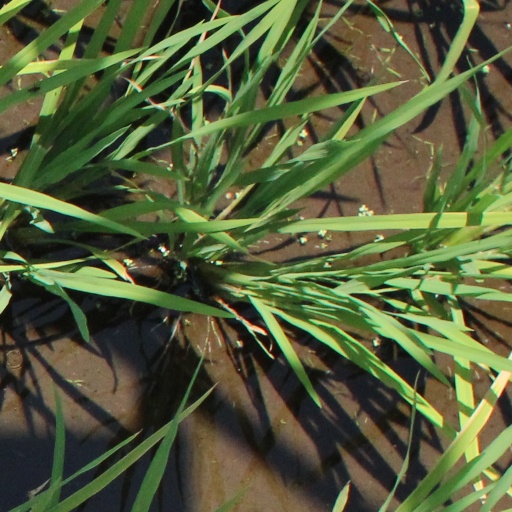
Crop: rice